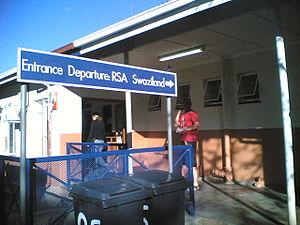
Cette frontière sépare l'Afrique du Sud et l' Eswatini. Le principal point de passage entre ces deux pays est le poste-frontière se trouvant à Oshoek –Ngwenya.